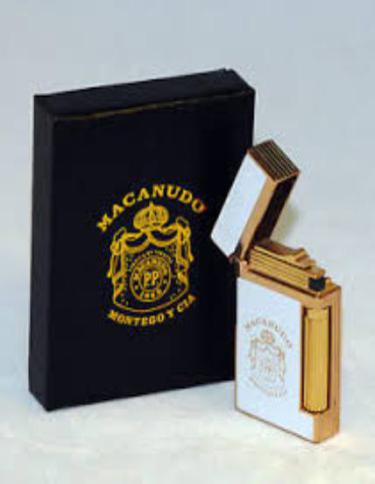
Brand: macanudo
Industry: Necessities